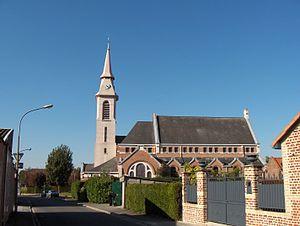
Prémesques est une commune française relevant du département du Nord et de la région Hauts-de-France. Elle fait partie de la Métropole européenne de Lille. Culturellement, le village est situé en Flandre romane dans le pays des Weppes.